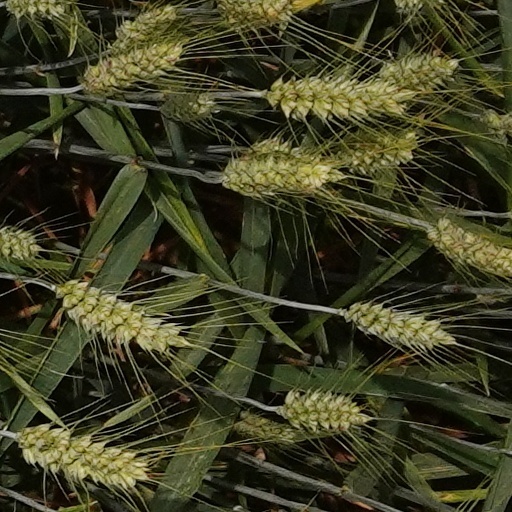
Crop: wheat